Virgin and Child Enthroned

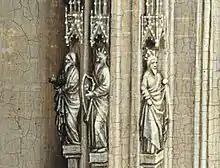
igures to the left of the Virgin. David, standing in the centre, holds a harp.

The panel is the smallest extant work by van der Weyden and follows the tradition of a "Madonna Lactans", with significant differences. Christ is dressed in a red garment, as opposed to the swaddling he usually wears in 15th-century Virgin and Child portrayals. This is one of two exceptions where he is fully clothed; the other is Robert Campin's "Madonna" in Frankfurt, where he is shown in blue clothing. Mary's unbound blond hair falls across her shoulders and down across her arms. Showing the influence of Campin, it is brushed behind the ears. She wears a crown as Queen of Heaven and a ring on a finger as the Bride of Christ. Reinforcing this, the blue colour of her robe alludes to her devotion and fidelity to her son. The folds of her dress are reminiscent of the lengthy, crisp, curved intertwined gowns of Gothic sculpture.